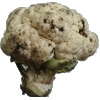
Label: Cauliflower 1